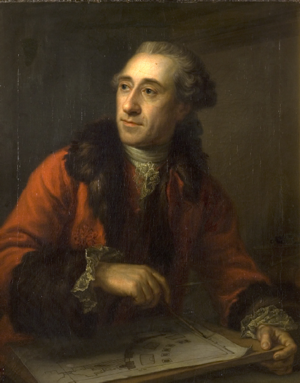
Nicolas-Henri Jardin, né à Saint-Germain-des-Noyers le 22 mars 1720 et mort à Paris le 31 août 1799, est un architecte et paysagiste néoclassique français qui accomplit la majeure partie de sa carrière au Danemark.